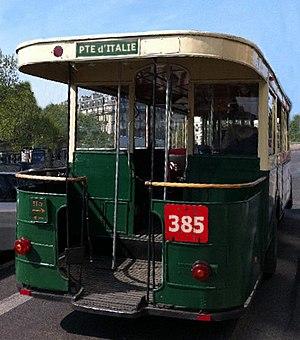
Bus parisien TN6 à galerie (vehicule du patrimoine roulant)
Le mot galerie trouve ses origines de l'italien galleria qui signifie « tunnel ». La neuvième édition du dictionnaire de l'académie française donne la définition suivante : « Passage ménagé à l'intérieur ou à l'extérieur d'un édifice pour servir à la circulation ou à la promenade. »
Le réseau des autobus d'Île-de-France est un réseau de transport routier de personnes couvrant l'ensemble de la région Île-de-France à travers plusieurs organismes et organisé par Île-de-France Mobilités.